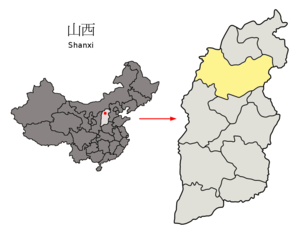
Xinzhou (Shanxi)
Xinzhous beliggenhed i Shanxi
Xinzhou er et bypræfektur i den kinesiske provins Shanxi. Præfekturet har et areal på 25.180 km², og en befolkning på 2.990.000 mennesker, og en befolkningstæthed på 119 indb./ km².